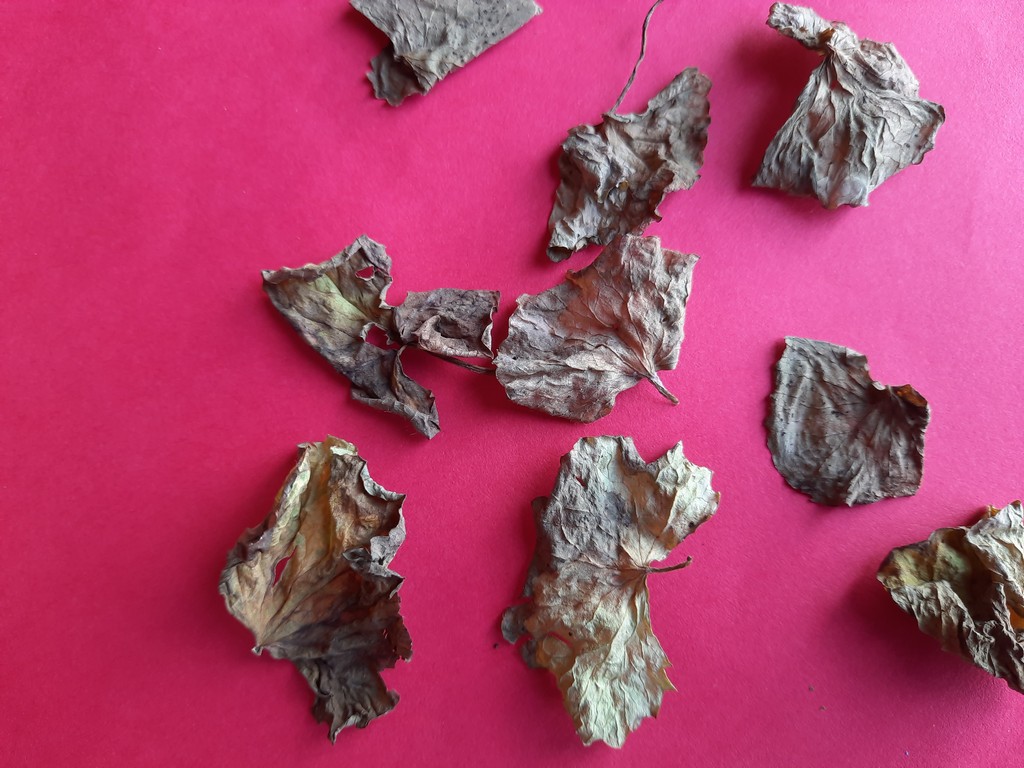
Label: Dried